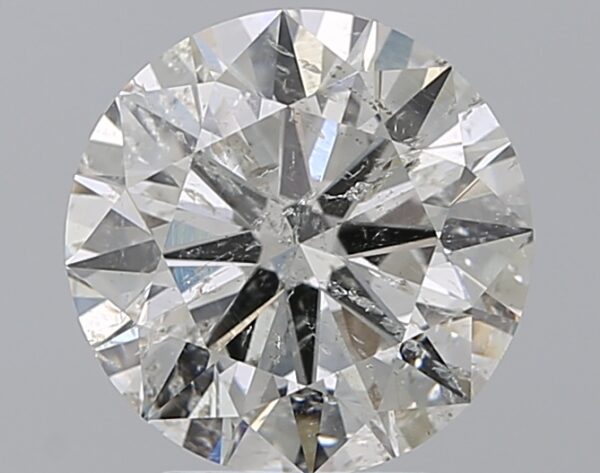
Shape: round
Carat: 3
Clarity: SI2
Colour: H
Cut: EX
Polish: EX
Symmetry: EX
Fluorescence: N
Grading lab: IGI
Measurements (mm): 9.27 x 9.2 x 5.6